Ivalice

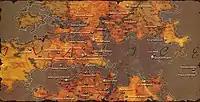
The explorable section of Ivalice in "Final Fantasy XII". This map focuses solely on a small area centered on the Galtean Peninsula. Ivalice proper extends beyond its confines.

In "Final Fantasy XII", Ivalice covers three continents, Ordalia, Valendia and Kerwon. The demography consists of the known races: Humes, Bangaa, Viera, Seeq and Moogles, and other minority races. Civilization is advanced in this world where the use of a magical stone called magicite is extensive in everyday life, airships are a prominent transportation and multi-story buildings cover the cityscape. Ivalice in "XII" is based on a mixture of cultures. According to the game developers, these designs are inspired from a mixture of medieval Mediterranean countries, Turkish architecture, art-deco from Indian architecture, the cityscape of New York City and the Arabic culture found hidden in European countries. As such, many patterns are featured as geometrical and Arabesque in shape. The cityscape is also conceived by Matsuno as being dirty and weather-worn, mirroring the conditions of a medieval landscape. The natural landscape also mirrors Earth's geographical features, including large expanse of deserts and snowy mountains.